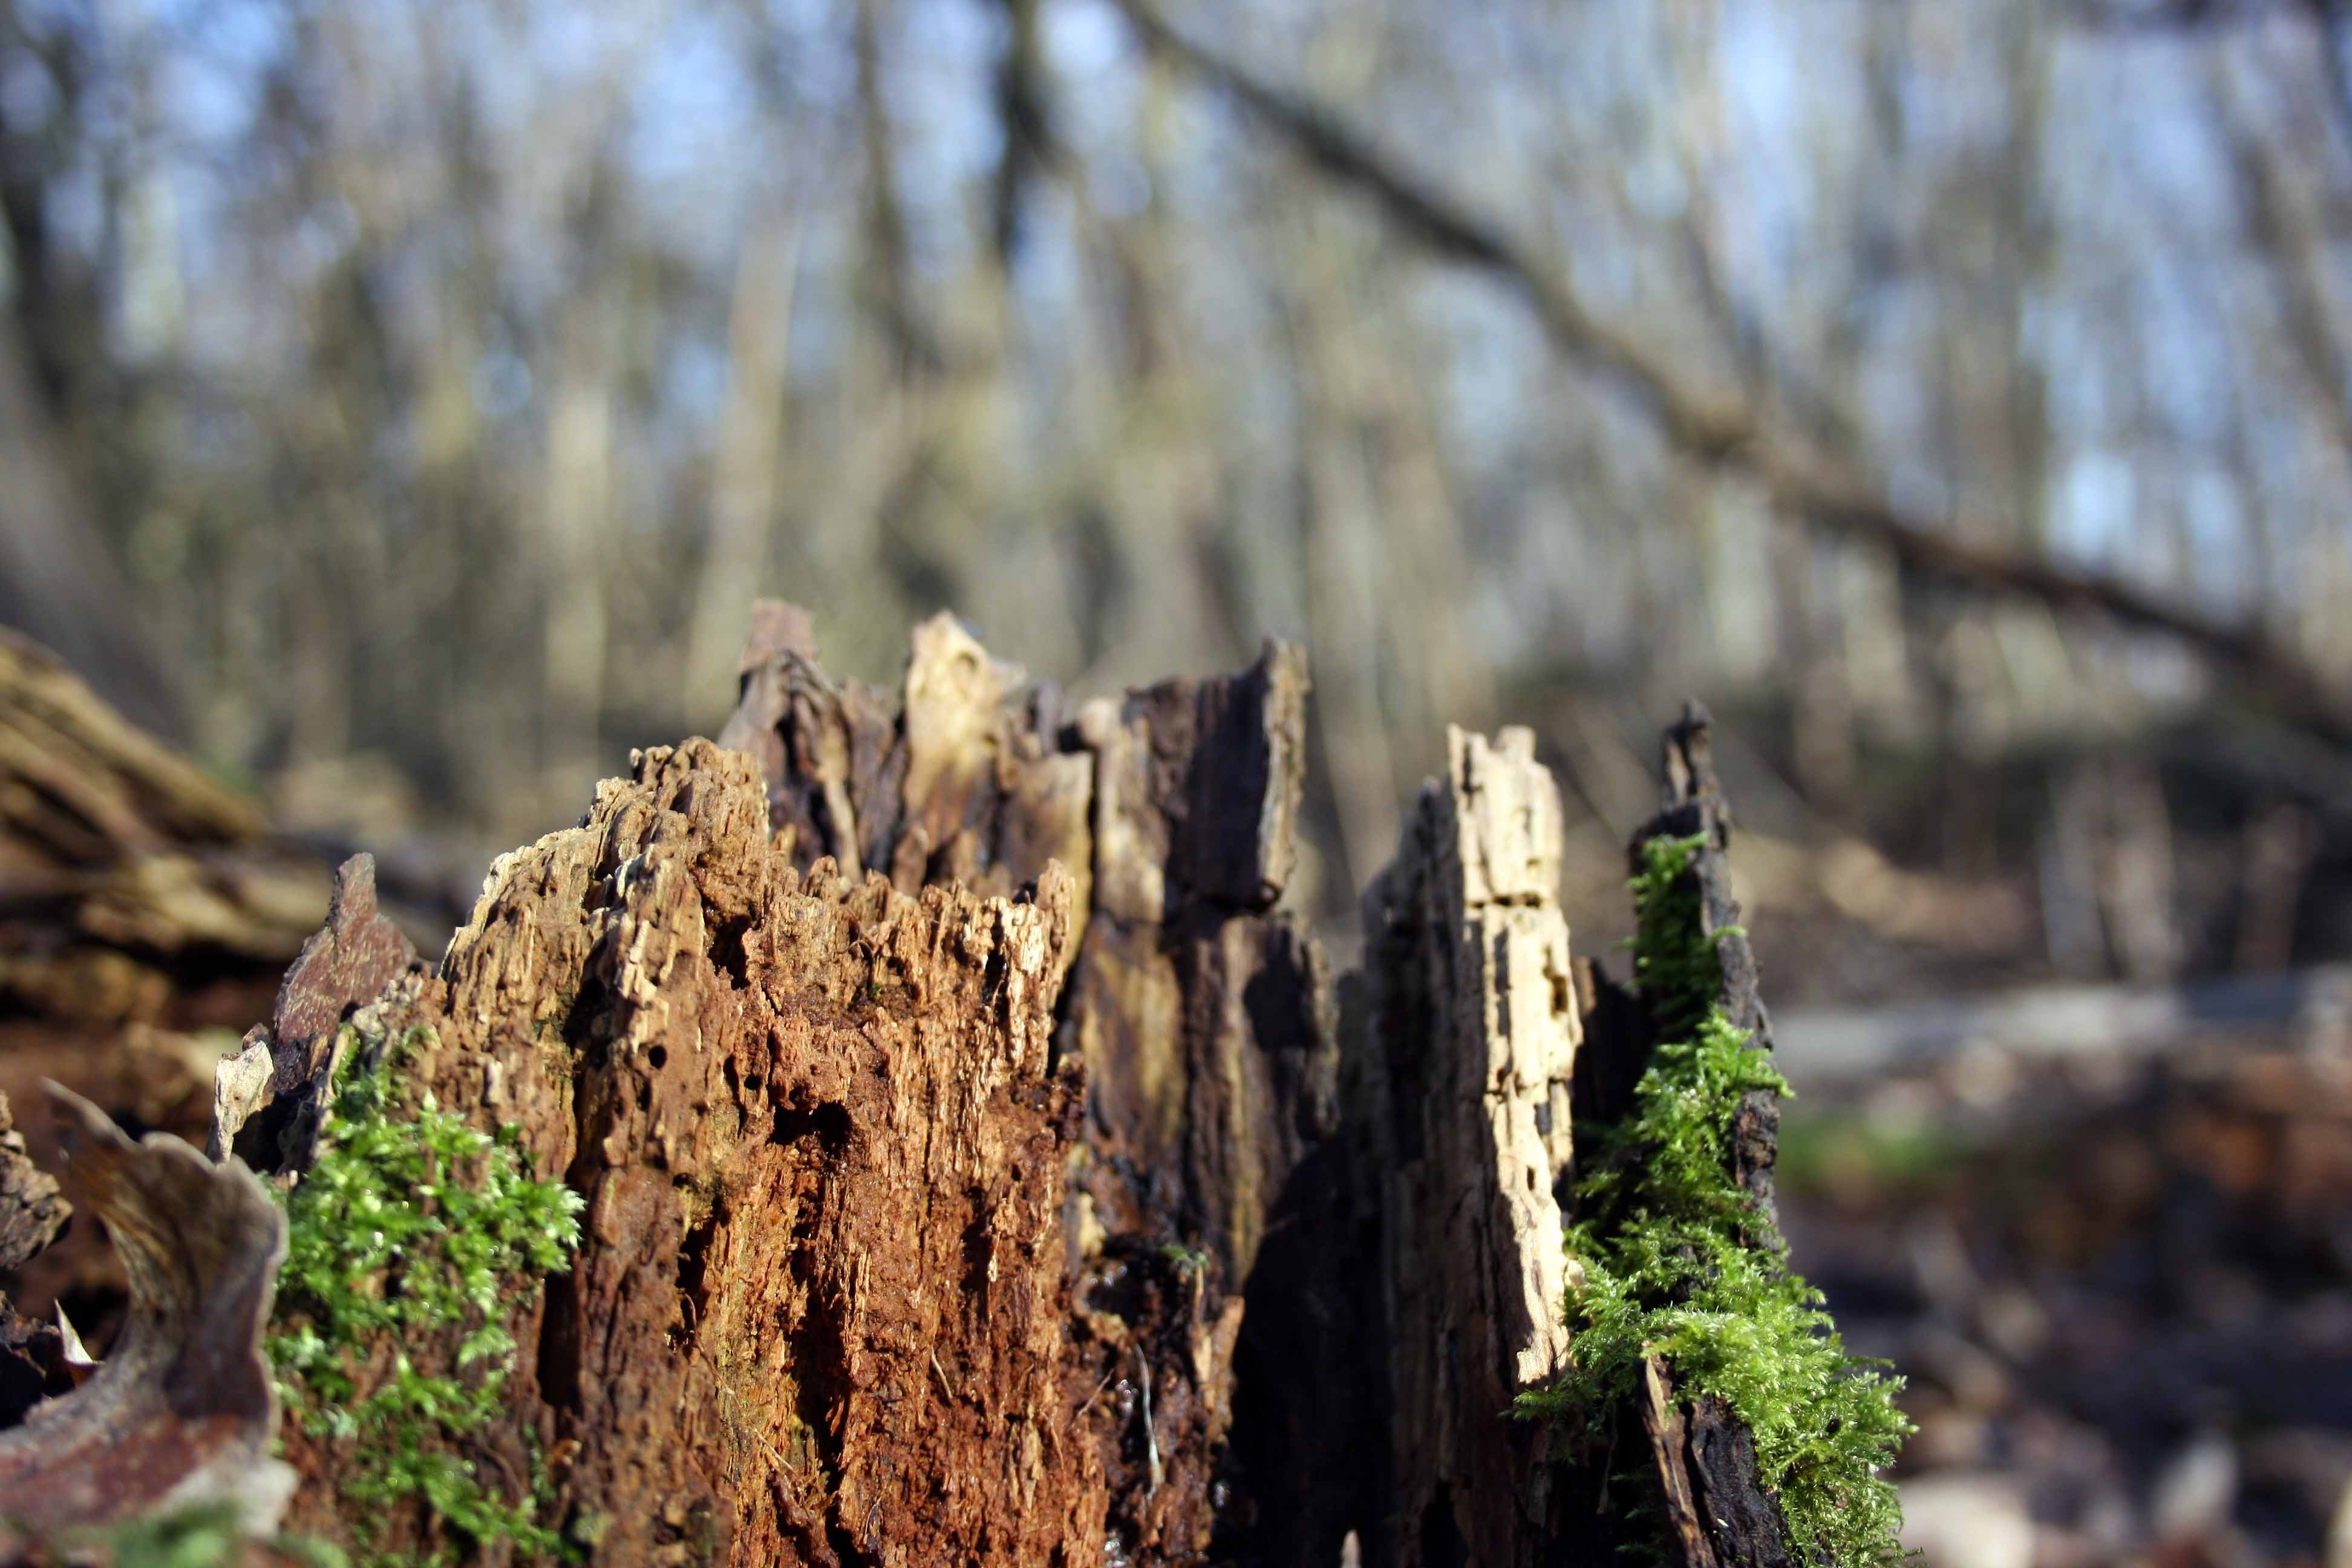
tree, nature, forest, grass, rock, wilderness, plant, wood, sunlight, leaf, flower, old, moss, wildlife, spring, green, autumn, soil, flora, season, root, woodland, habitat, tree root, natural environment, woody plant, tree rot